Michael Schumacher

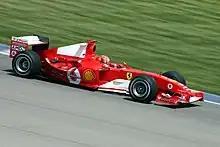
Schumacher at the Indianapolis Motor Speedway in 2004, where he won the . 2004 would be the last of his seven Drivers' Championships (a record shared with Lewis Hamilton since 2020), five of which were won consecutively from 2000 to 2004.

In , Schumacher won his third Drivers' Championship, his first with Ferrari, after a year-long battle with Häkkinen. Schumacher won the first three races of the season and five of the first eight. Midway through the year, Schumacher's chances suffered with three consecutive non-finishes, allowing Häkkinen to close the gap in the standings. At the qualifying session, which was largely decided in the opening 10 minutes of semi-dry weather, Schumacher was able to improve his time in the final seconds and qualified second. In the race, he retired after crashing out at the start, as his new teammate Rubens Barrichello took his maiden win from 18th. Häkkinen then took another two victories, before Schumacher won at the , his 41st career win. At the post-race press conference, after equalling the number of wins won by his idol Ayrton Senna, Schumacher broke into tears. The championship fight came down to the penultimate race of the season, the . Starting from pole position, Schumacher lost the lead to Häkkinen at the start. After his second pit stop, Schumacher came out ahead of Häkkinen and went on to win the race and the Drivers' Championship; he later described it as the fight of his life. Although Schumacher won more than twice as many Grands Prix as Häkkinen, BBC Sport journalist Andrew Benson stated that "the challenge from Mika Hakkinen and McLaren-Mercedes was far stronger than the raw statistics suggest" and that the Adrian Newey-designed McLaren was "the fastest car in F1 for the third straight year". Benson also hailed Schumacher as "unquestionably the greatest driver of his era".